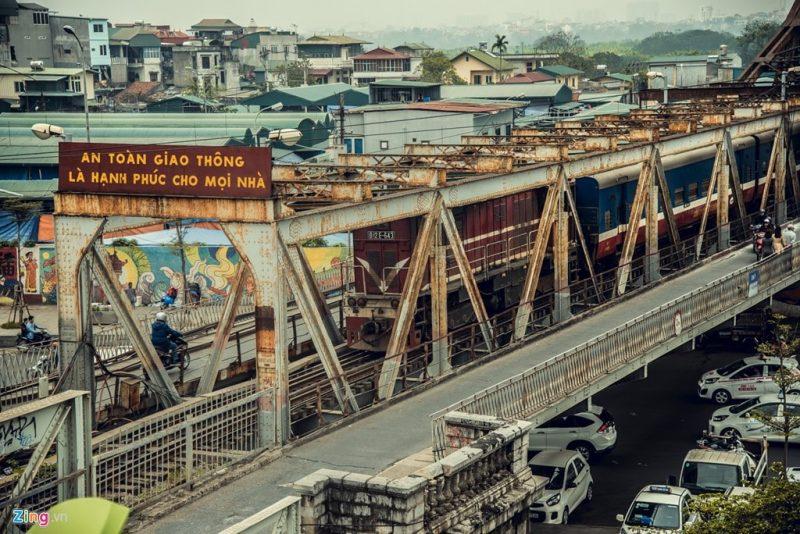
ở trên cầu có sự xuất hiện của một đoàn tàu hoả